Florentius of Valeránica

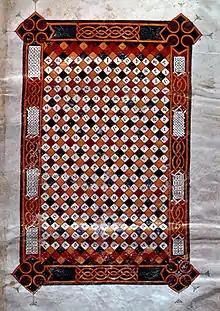
A page from Florentius's "Moralia in Job" of 945

Florentius (– after 978) was a monk, scribe and artist of the monastery of San Pedro de Berlangas (Valeránica) in the County of Castile.